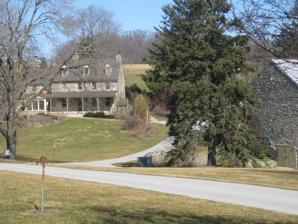
Building: John Bailey Farm
Country: United States of America
Year built: 1810
Historic house in Pennsylvania, United States United States historic place John Bailey Farm U.S. National Register of Historic Places John Bailey Farm, February 2012 Show map of Pennsylvania Show map of the United States Location Springdell Road near Coatesville, East Fallowfield Township, Pennsylvania Coordinates 39°55′41″N 75°50′28″W / 39.92806°N 75.84111°W / 39.92806; -75.84111 Area 3.4 acres (1.4 ha) Built 1810 Architectural style Federal, Vernacular Federal MPS East Fallowfield Township MRA East Fallowfield Township MRA NRHP reference No. 85001143 Added to NRHP May 20, 1985 John Bailey Farm is a historic home located in East Fallowfield Township , Chester County, Pennsylvania . It was built about 1810, and is a two-story, four-bay, stone farmhouse with a gable roof in a vernacular Federal style. It features gable end chimneys. The property also contains a barn and spring house . It was added to the National Register of Historic Places in 1985. References